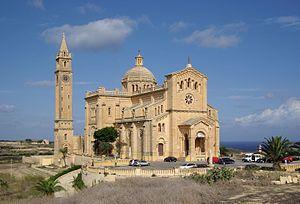
La basilique Basilique Ta' Pinu de Gozo, à Malte.